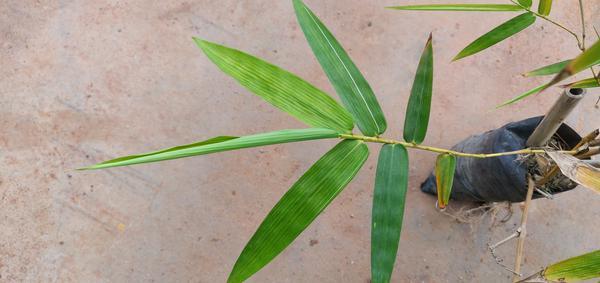
Plant: Bamboo